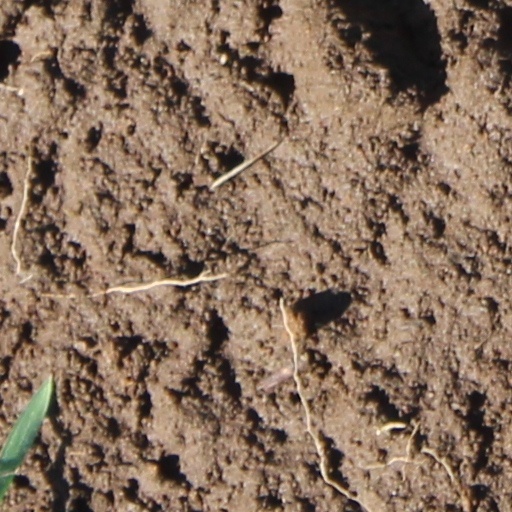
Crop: wheat